John Waite

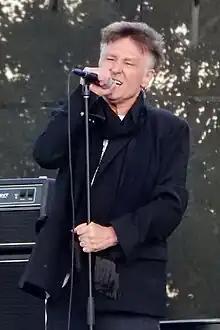
Waite Performing at the Tulalip Amphitheatre in 2021

John Charles Waite (born 4 July 1952) is an English rock singer and musician. As a solo artist, he has released ten studio albums and is best known for the 1984 hit single "Missing You", which reached No. 1 on the US "Billboard" Hot 100 and the top ten on the UK singles chart. He was also the lead vocalist for the rock bands the Babys and Bad English.